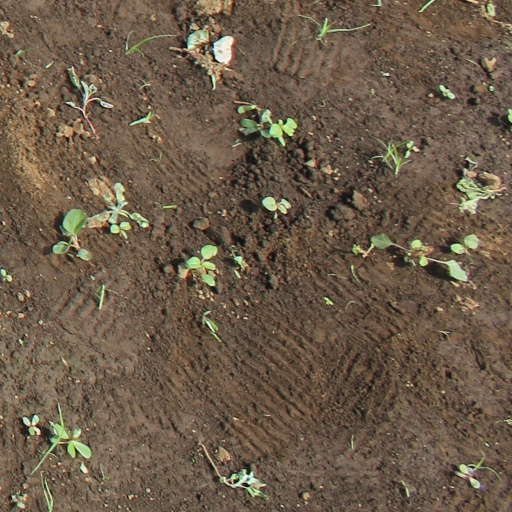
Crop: soybean